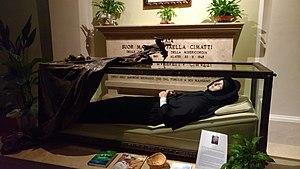
Marie Raphaëlle Cimatti est une religieuse italienne des sœurs hospitalières de la Miséricorde et reconnue bienheureuse par l'Église catholique.
Cette liste de saints concerne les saints, bienheureux, et vénérables reconnus comme tels par l'Église catholique, ayant vécu au XXᵉ siècle. Sur cette période, l'Église a donné comme modèles évangéliques 152 saints et 2 038 bienheureux.